Torra di Capu di Fenu

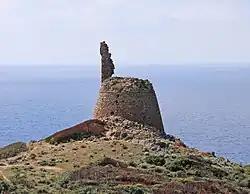

The is a ruined Genoese tower located in the commune of Ajaccio on the west coast of Corsica. The ruined tower sits at a height of above the sea on the Capo di Feno headland. Only part of the tower survives.